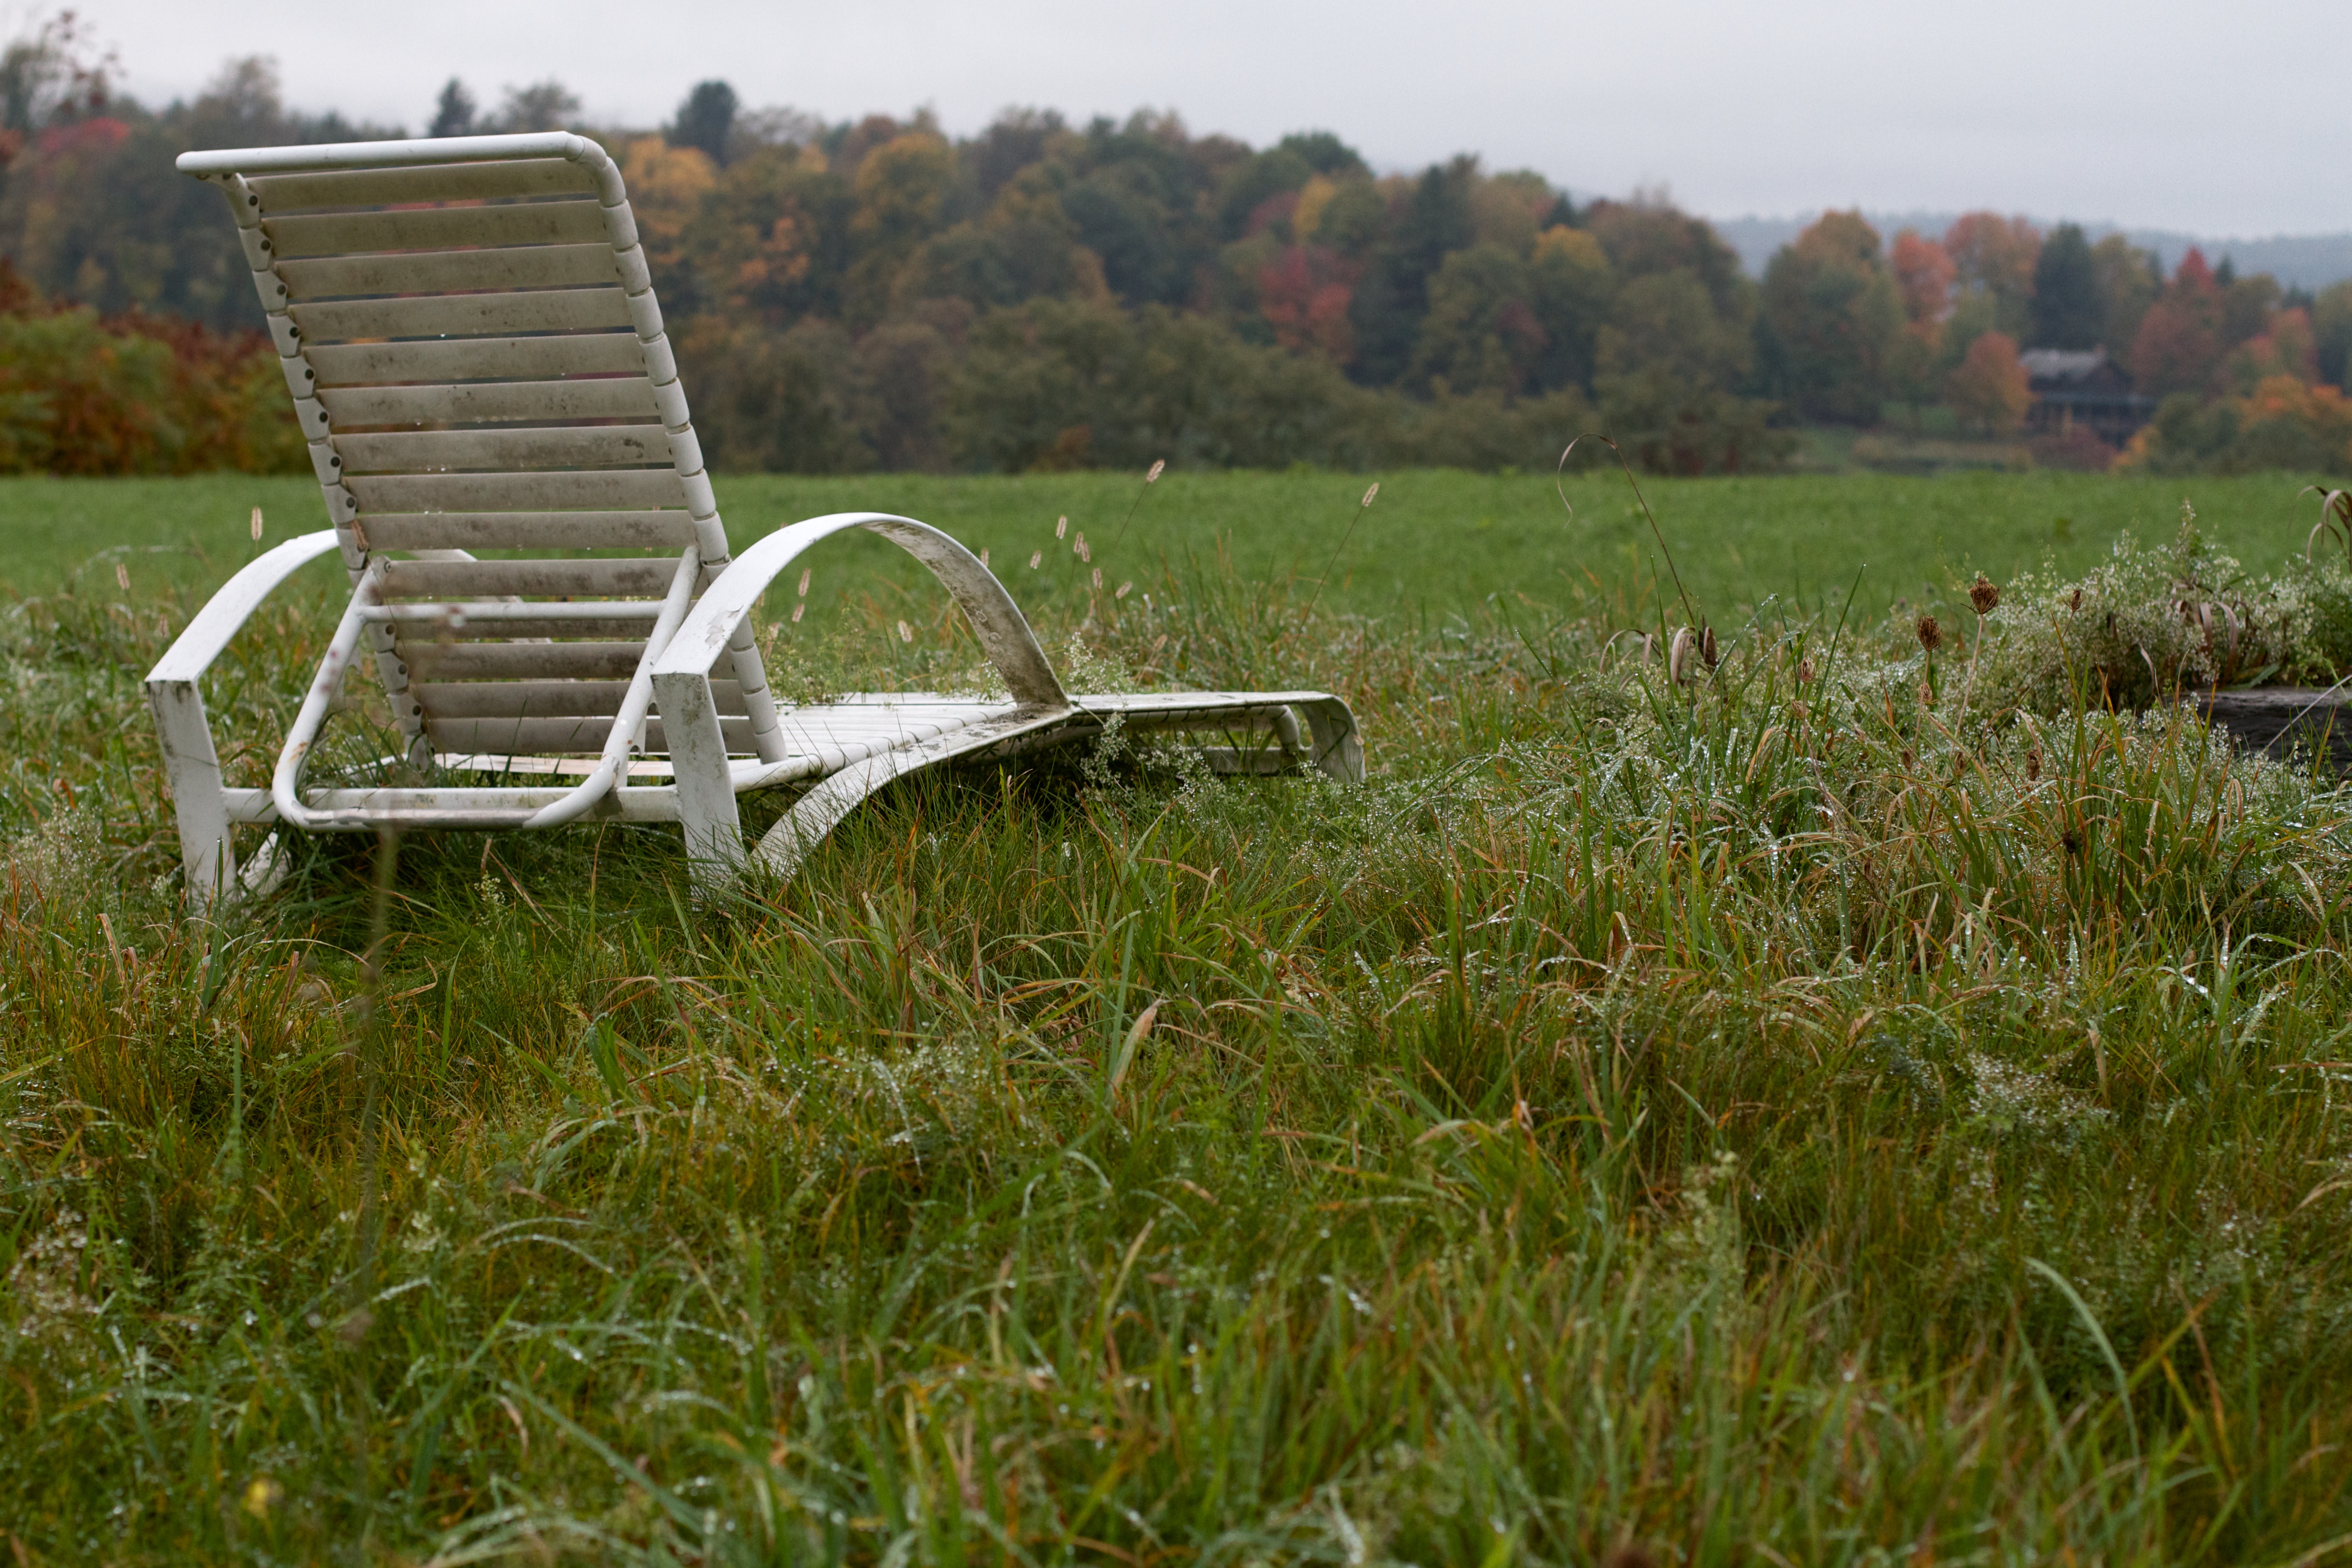
grass, field, lawn, meadow, prairie, furniture, agriculture, rural area, grass family